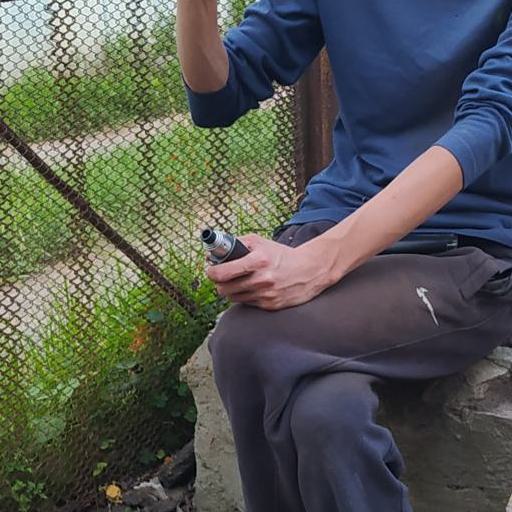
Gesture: no_gesture